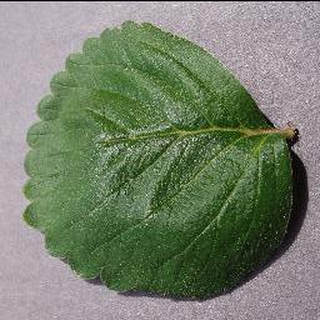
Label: healthy_strawberry